The Mystery of the Great Pyramid, Volume 2: The Chamber of Horus

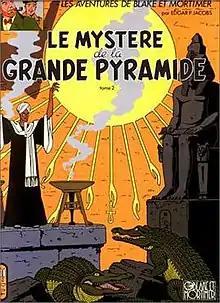
French Cover

The Mystery of the Great Pyramid, Volume 2: The Chamber of Horus by the Belgian artist Edgar P. Jacobs was the fifth comic book in the Blake and Mortimer series, first published in "Tintin" magazine. It first appeared in book format in 1955, then was reprinted in a single-volume edition with Part 1 in 2011.